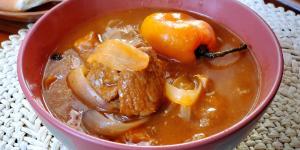
adobo arequipeno